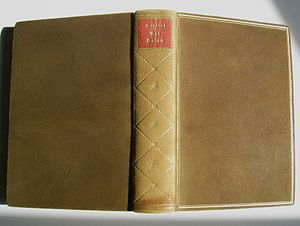
Forlagsbind / Komponeret bind
En bog med forlagsbind er indbundet fra forlaget eller en mellemhandler for en større eller mindre del af oplaget. En sådan serie kaldes også partibind. De kan udsendes efter behov og undertiden adskillige år efter udgivelsen i håb om at få realiseret et restoplag. Der kan altså være år imellem en bog og dens bind.